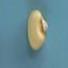
Maize quality: Good